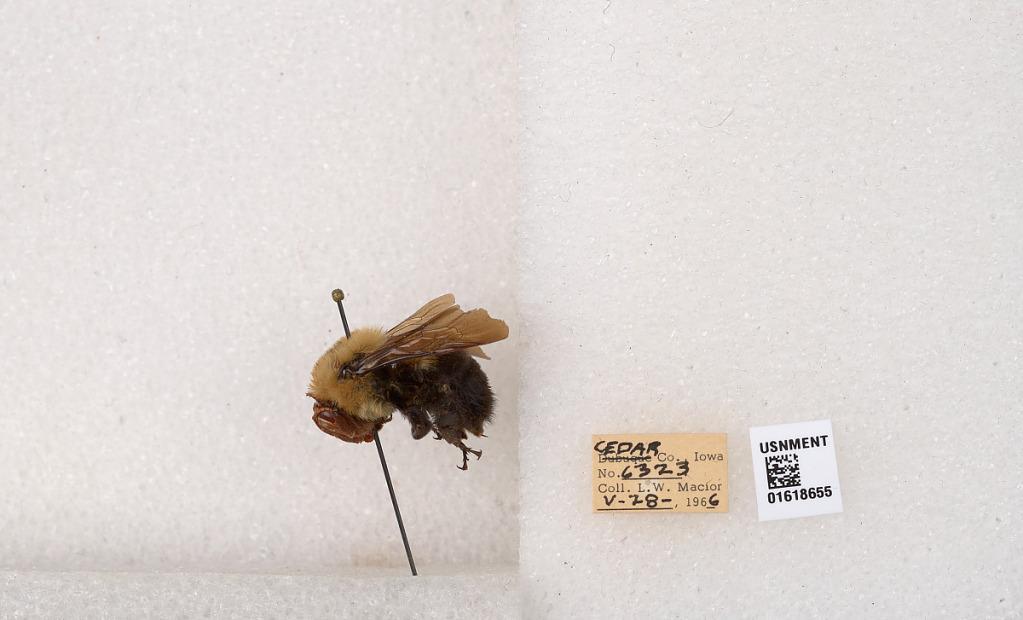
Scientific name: Bombus impatiens Cresson
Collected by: L. Macior
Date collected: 1966-5-28
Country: United States
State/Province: Iowa
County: Cedar
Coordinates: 41.7723, -91.1324